Vicki L. Gregory

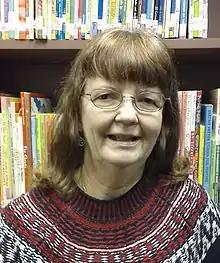

Dr. Vicki L. Gregory is professor emeritus at the School of Information at the University of South Florida (USF). She and was director of the School from 1999 until 2007. Her fields of specialization include: academic libraries, digital librarianship, technical services, information science, library networking, library automation, and collection development. Prior to teaching at USF Dr. Gregory was Director of Systems and Operations for the Auburn University at Montgomery Library. She is currently President of Beta Phi Mu. She was Treasurer for the Association for Information Science and Technology (ASIS&T) and the winner of the 2014 Watson Davis Award. She is also the author, co-author, or editor of seven books and has published numerous articles.